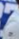
Number: 7